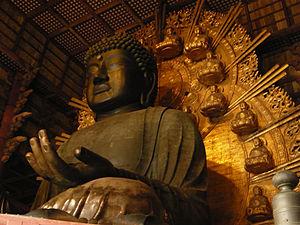
Le tourisme au Japon attire chaque année plusieurs millions de personnes, venues principalement d'Asie de l'Est, d'Amérique du Nord, d'Océanie et d'Europe pour découvrir Tokyo, Kyoto et leurs alentours.